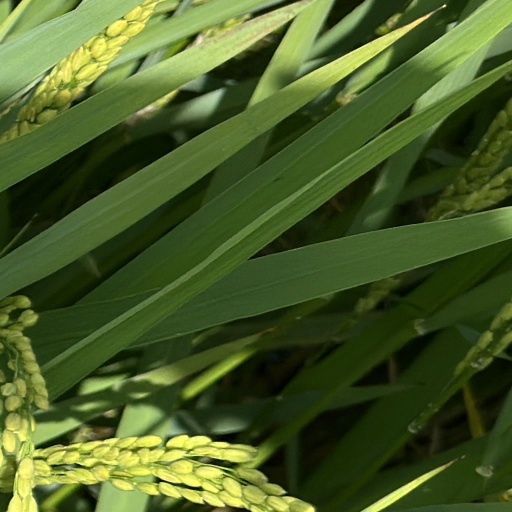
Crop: rice